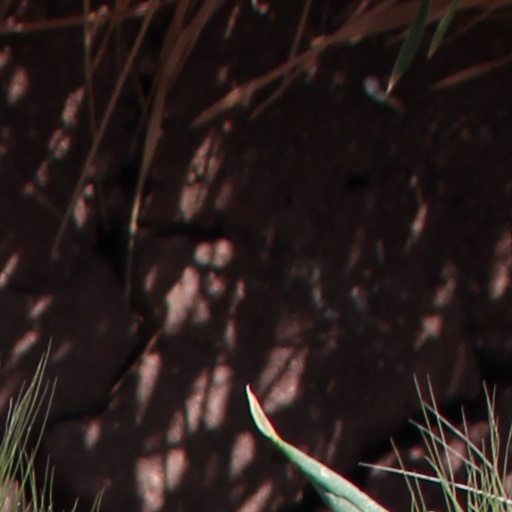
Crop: wheat